Ecgberht, King of Wessex

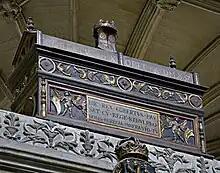
16th-century mortuary chest, one in a series set up by Bishop Foxe in Winchester Cathedral, which purports to contain Ecgberht's bones

Ecgberht's dominion over southern England came to an end with Wiglaf's recovery of power. Wiglaf's return is followed by evidence of his independence from Wessex. Charters indicate Wiglaf had authority in Middlesex and Berkshire, and in a charter of 836, Wiglaf uses the phrase "my bishops, "duces", and magistrates" to describe a group that included eleven bishops from the episcopate of Canterbury, including bishops of sees in West Saxon territory. It is significant that Wiglaf was still able to call together such a group of notables; the West Saxons, even if they were able to do so, held no such councils. Wiglaf may also have brought Essex back into the Mercian orbit during the years after he recovered the throne. In East Anglia, King Æthelstan minted coins, possibly as early as 827, but more likely c. 830 after Ecgberht's influence was reduced with Wiglaf's return to power in Mercia. This demonstration of independence on East Anglia's part is not surprising, as it was Æthelstan who was probably responsible for the defeat and death of both Beornwulf and Ludeca.